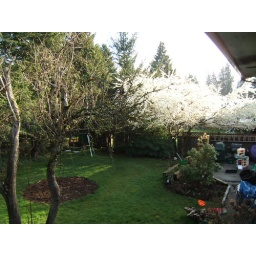
Looking out our bedroom window. The dead plum tree is in full bloom.